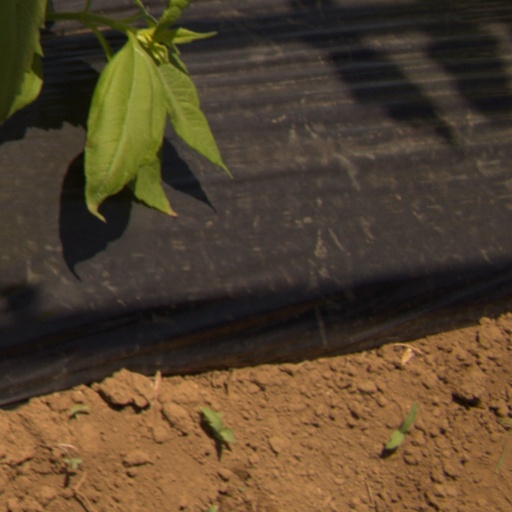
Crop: Jerusalem artichoke